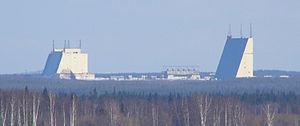
La station radar de Pechora est un radar d’alerte précoce situé près de Pechora, dans la République des Komis, dans le nord de la Russie. C'est un élément clé du système d'alerte précoce russe contre les attaques de missiles. Il a été construit par l'Union soviétique et est devenu opérationnel en 1984. Il est géré par les forces de défense aérospatiales russes.